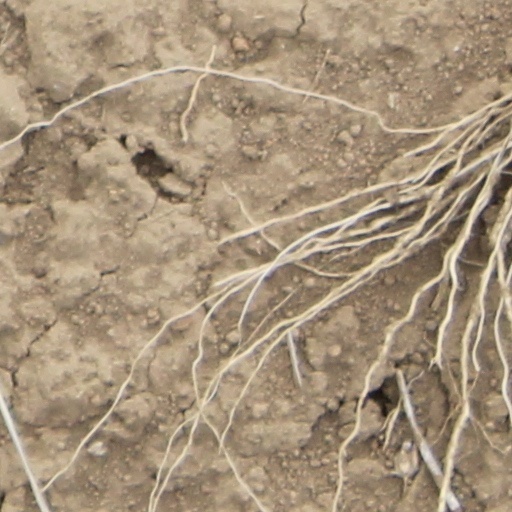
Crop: wheat